Nushrratt Bharuccha

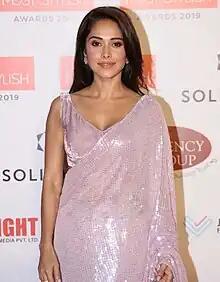
Bharuccha in 2019

Bharuccha performed an item number in 2019, "Peeyo Datt Ke" alongside Sidharth Malhotra in the Milap Zaveri and Bhushan Kumar's romantic thriller "Marjaavaan" which was sung by Yo Yo Honey Singh. She starred in two music videos, Atif Aslam's "Baarishein" and Guru Randhawa's "Ishq Tera".